SMS Hildebrand

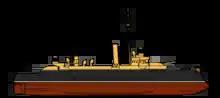
Profile drawing of as originally configured; was similar, but had an additional secondary gun amidships

Her propulsion system consisted of two vertical 3-cylinder triple-expansion engines, each driving a screw propeller. Steam for the engines was provided by four coal-fired fire-tube boilers that were vented through a single funnel. The ship's propulsion system provided a top speed of from and a range of approximately at .